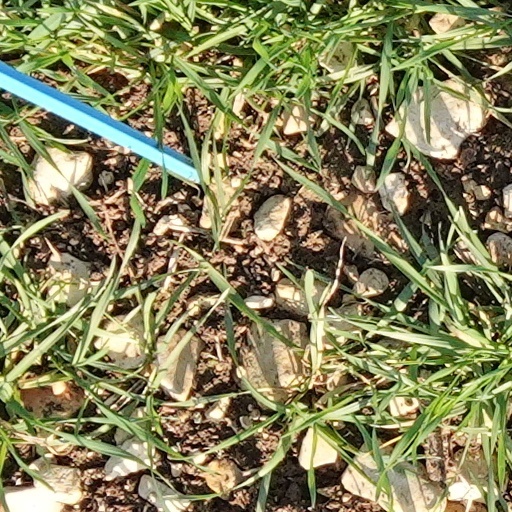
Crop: wheat